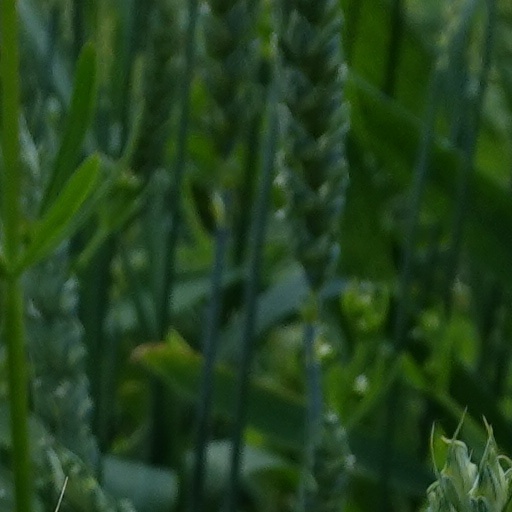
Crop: wheat